Suffrajitsu

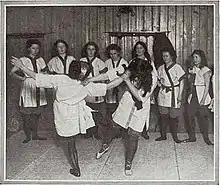
Edith Garrud's dojo

Ju-jitsu was first demonstrated in London in 1892 by Tetsujiro Shidachi and later promoted in England by the Bartitsu founder and practitioner Edward Barton-Wright, who introduced Asian martial arts to the middle-classes between 1899 and 1902. Unusually for Edwardian-era "antagonistics" (combat sports) clubs, lessons at the Bartitsu Club were available to women as well as men.